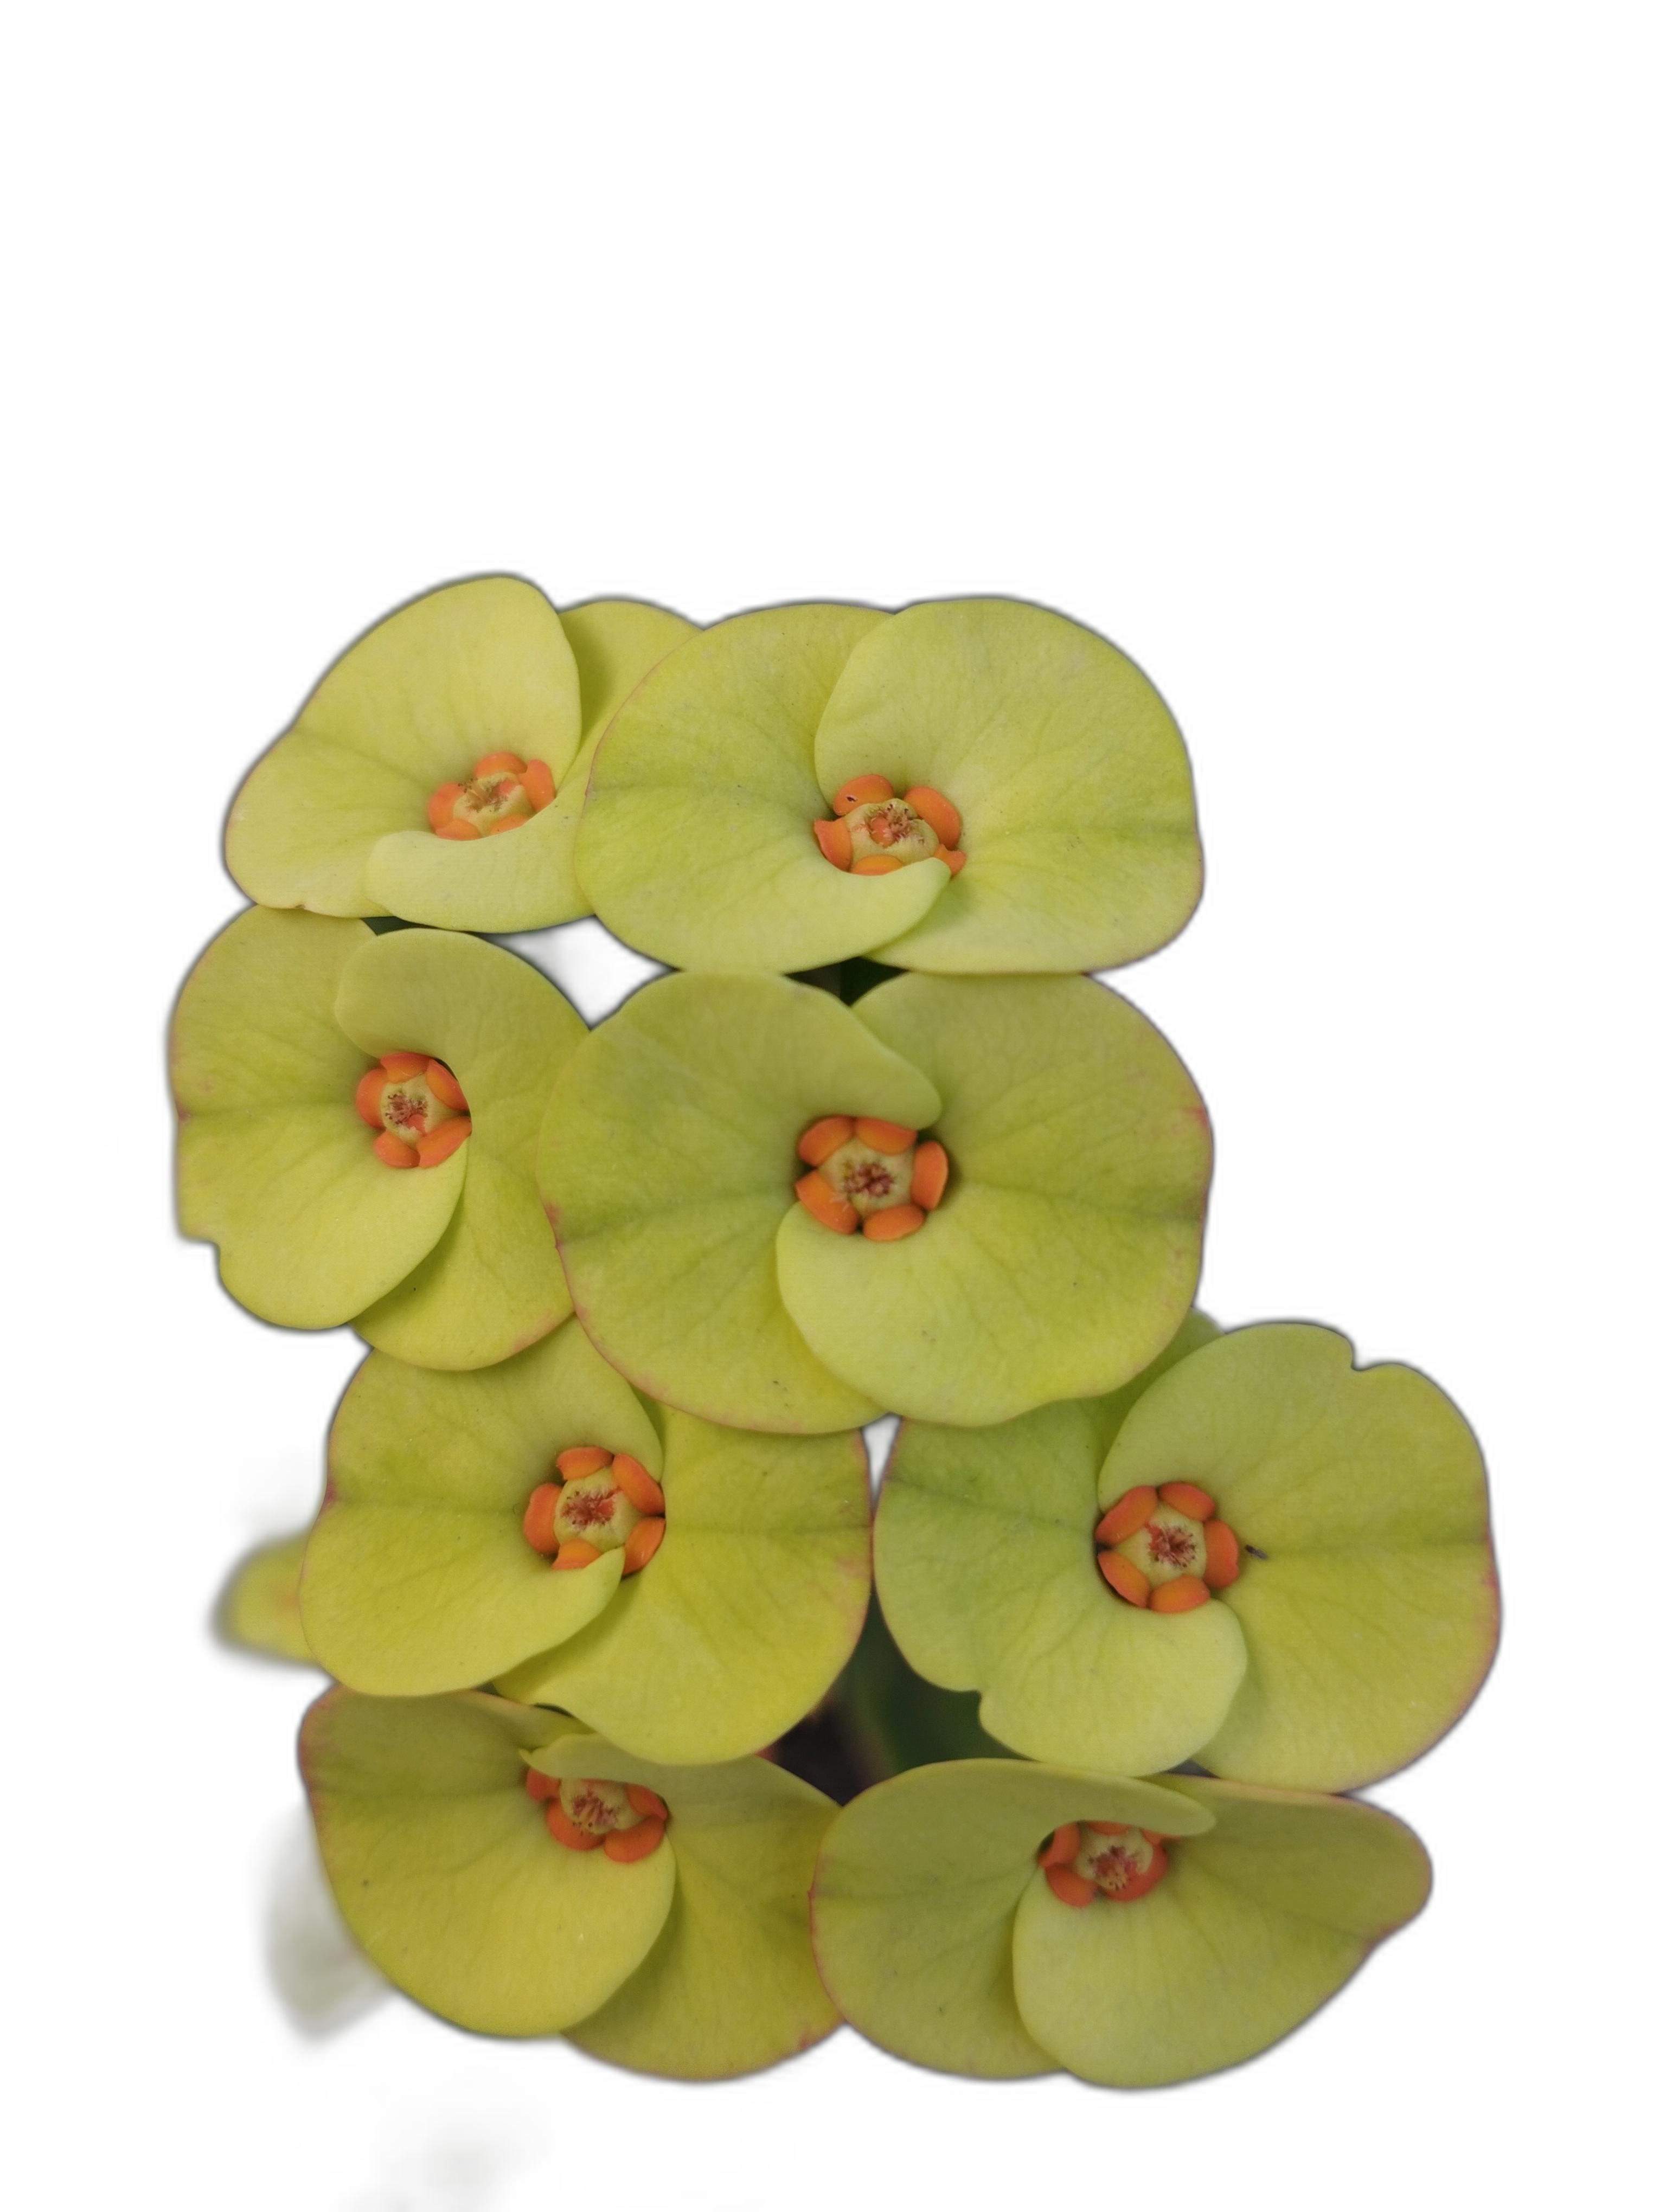
Label: Crown of thorns